Lee Pattison

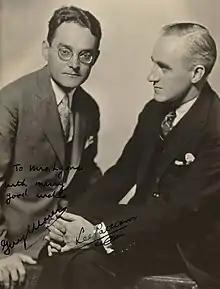
Guy Maier (left) and Lee Pattison (right) in 1928.

Lee Pattison (July 22, 1890, in Grand Rapids, Wisconsin – December 22, 1966, in Claremont, California) was a noted American pianist, composer, arranger, opera director, and teacher. From about 1919 until 1931 he was a member of the popular two-piano team of Guy Maier and Lee Pattison. Lee Pattison Recital Hall at Scripps College in Claremont, California, is named for him.